John of Austria

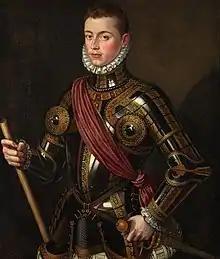
"John of Austria in armour", by Alonso Sánchez Coello, 1567

A decree dated 1 January 1567 forced the Moriscos who lived in the Kingdom of Granada, particularly in the Alpujarras region, to abandon their customs, language, clothing, and religious practices. By the end of 1568, almost 200 towns revolted against the decree.